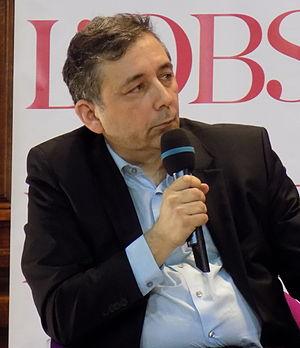
Gilles Pécout lors du forum «